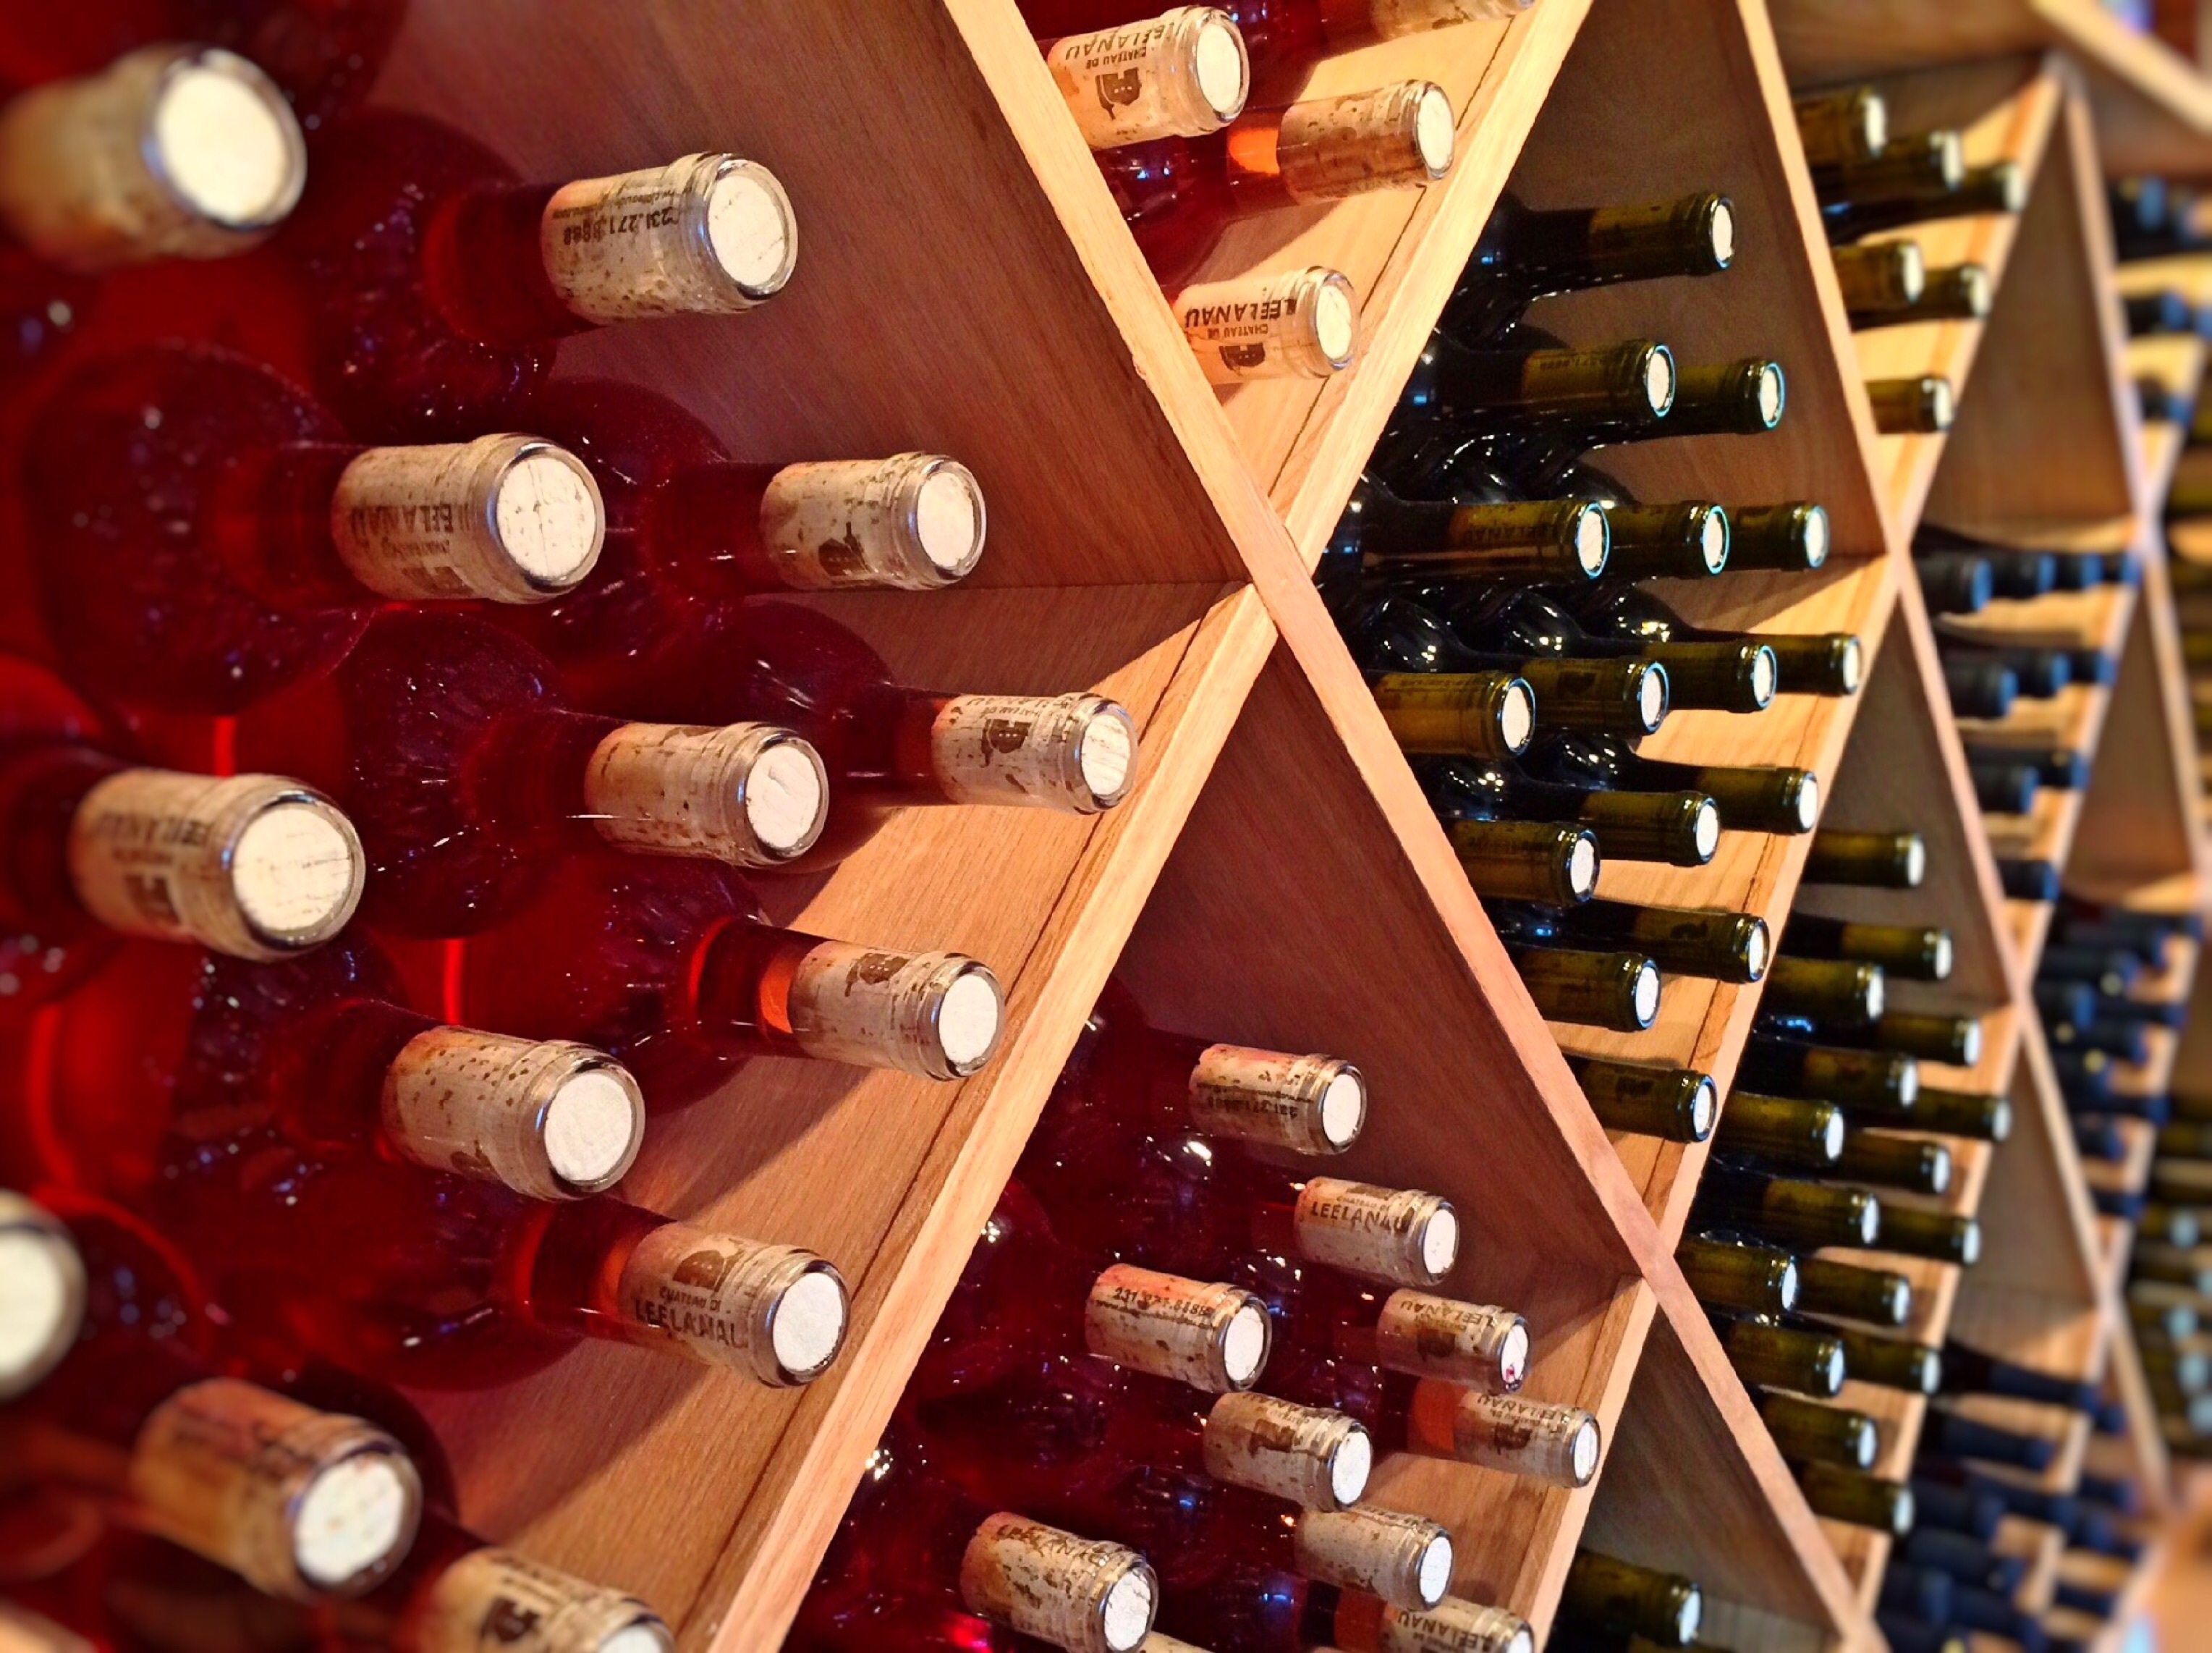
wood, grape, vineyard, wine, chocolate, toy, alcohol, design, bottles, games, winery, indoor games and sports